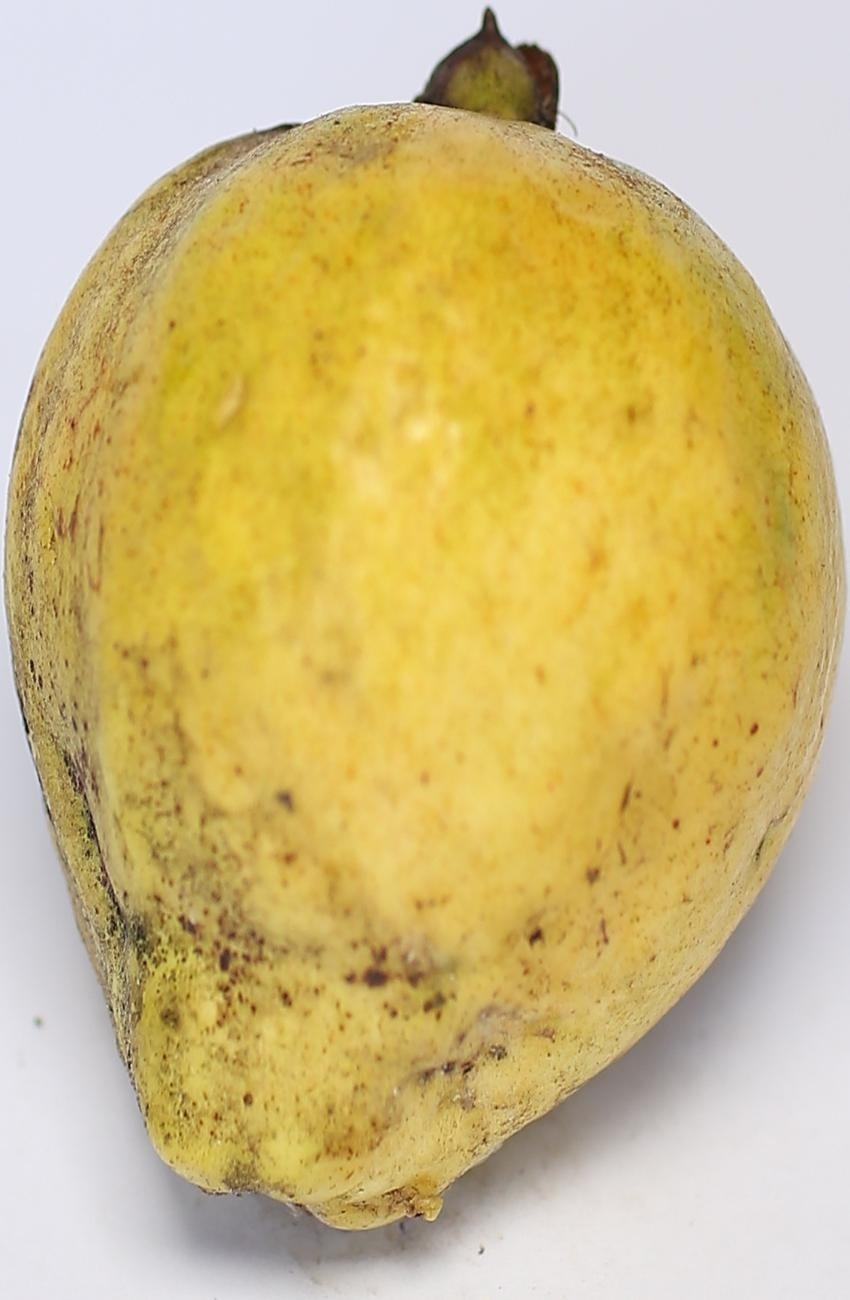
Maturity: ripe
Variety: riyali